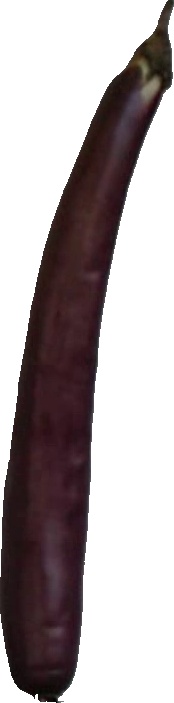
Label: eggplant_long_1